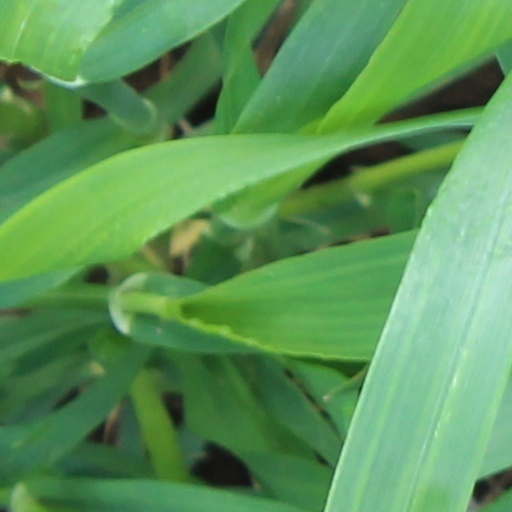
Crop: wheat